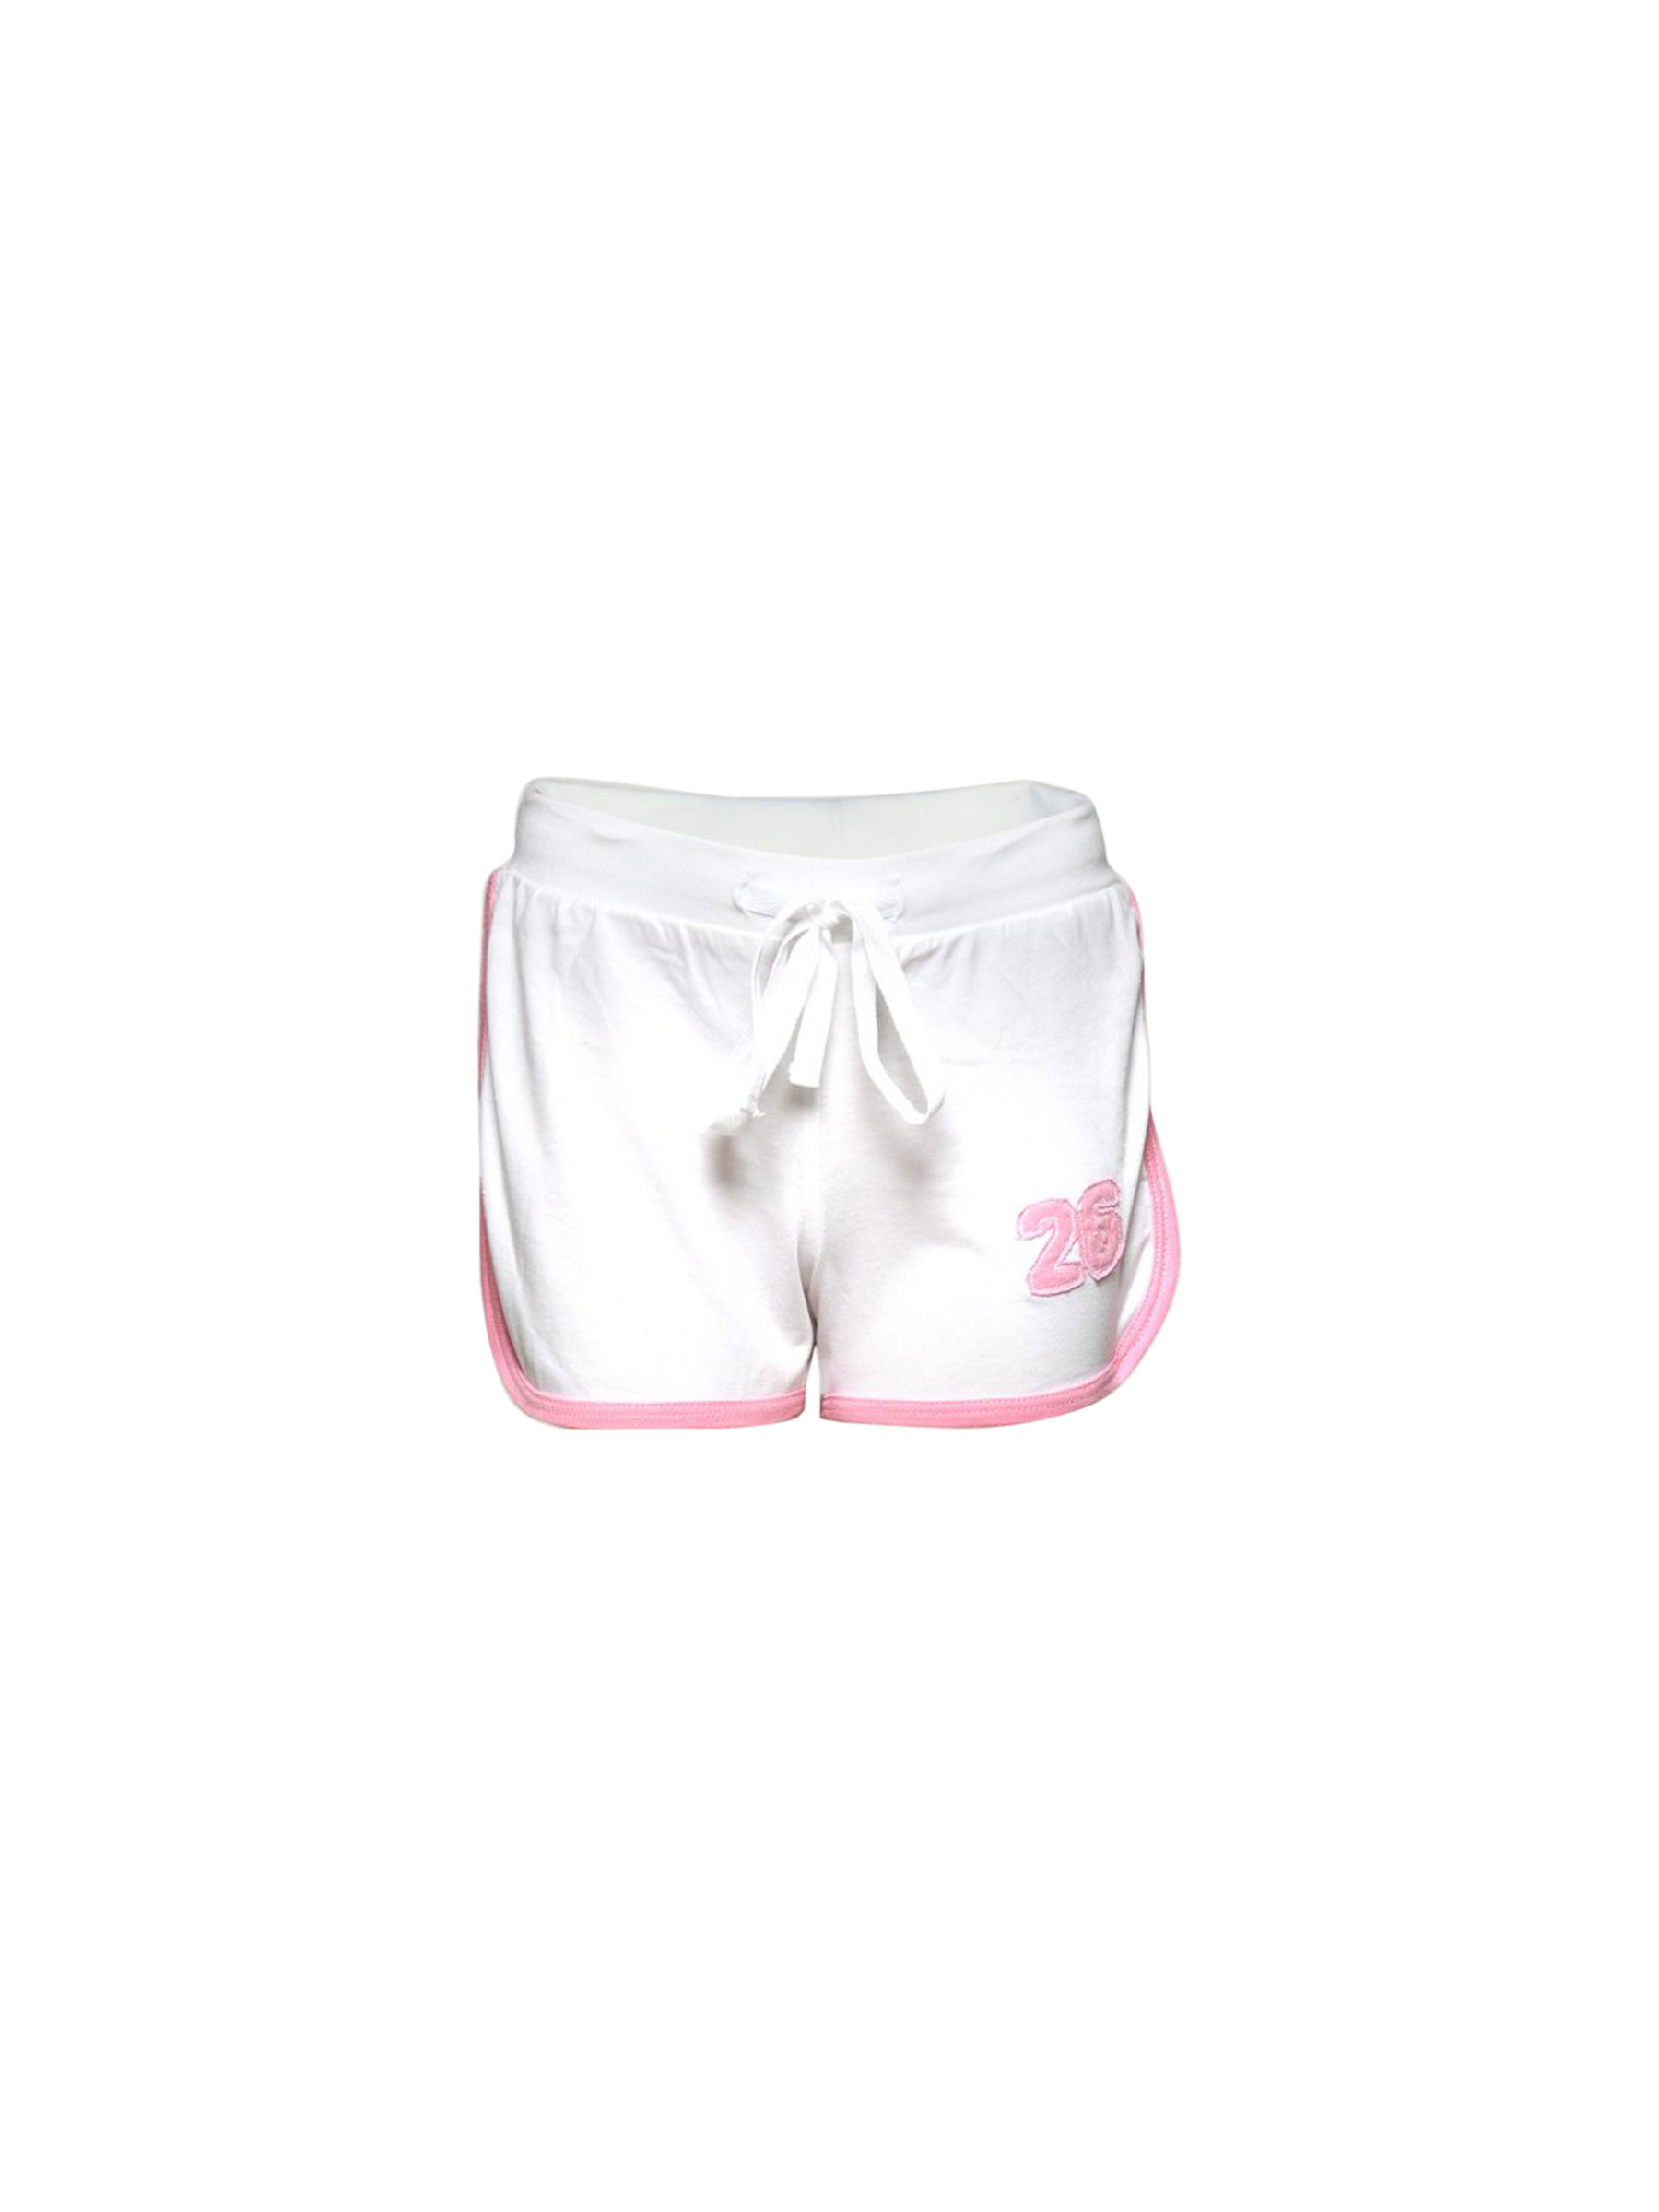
Gini and Jony Girl's Jolene Pink Kidswear
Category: Apparel / Bottomwear / Shorts
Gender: Women
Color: Pink
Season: Summer 2011
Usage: Casual